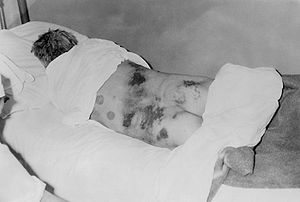
Bunyaviridae
Mand ramt af virusen
Bunyaviridae er en familie af negativt polariserede enkeltstrengede RNA-virus. Tiltrods for at disse virus primært findes i leddyr eller gnavere, så kan bestemte virus i denne familie også lejlighedsvist inficere mennesker. Nogle af dem inficerer også planter.